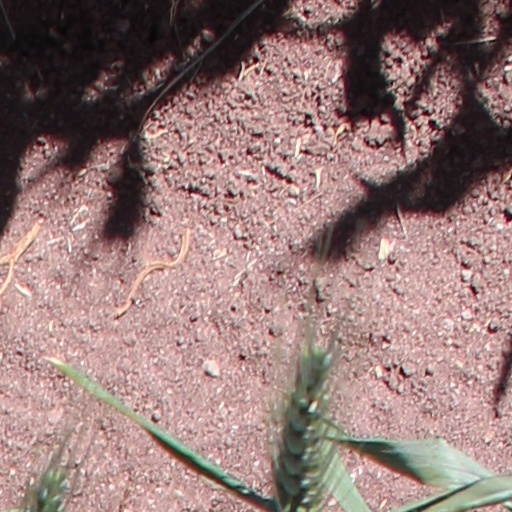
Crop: wheat